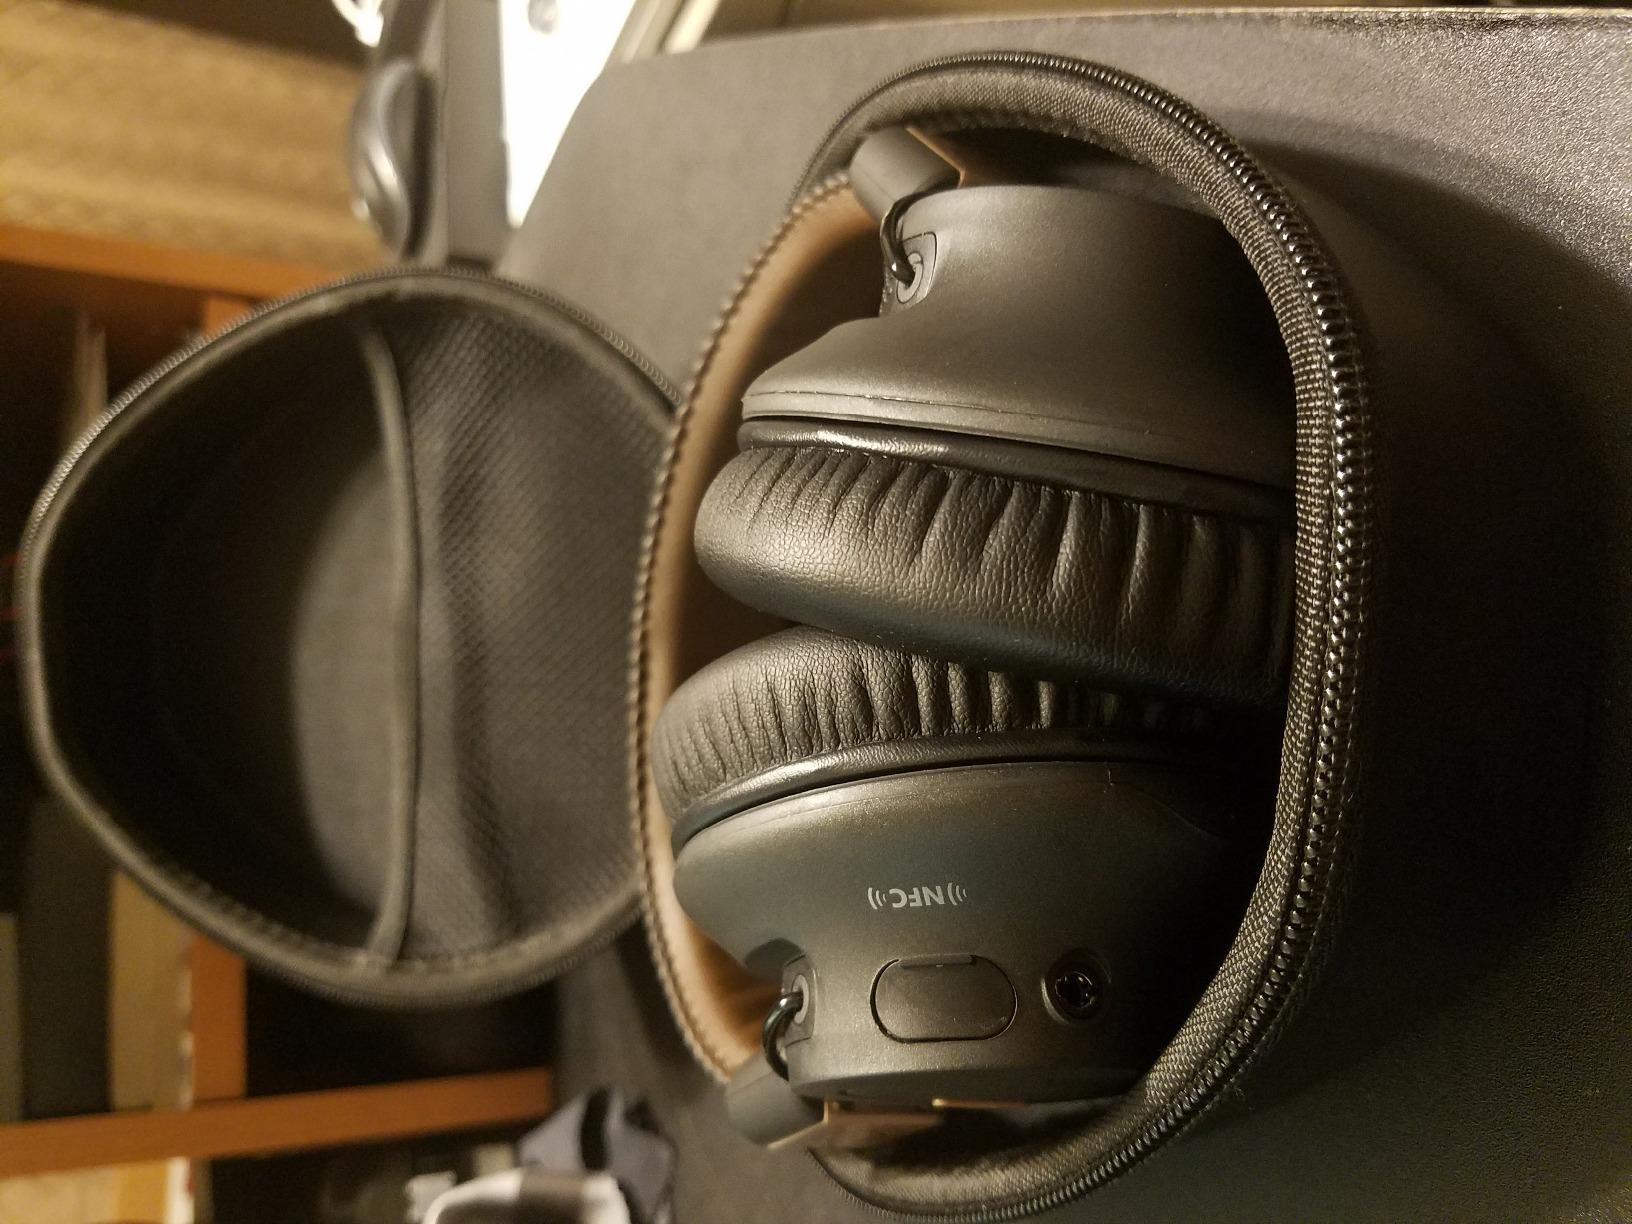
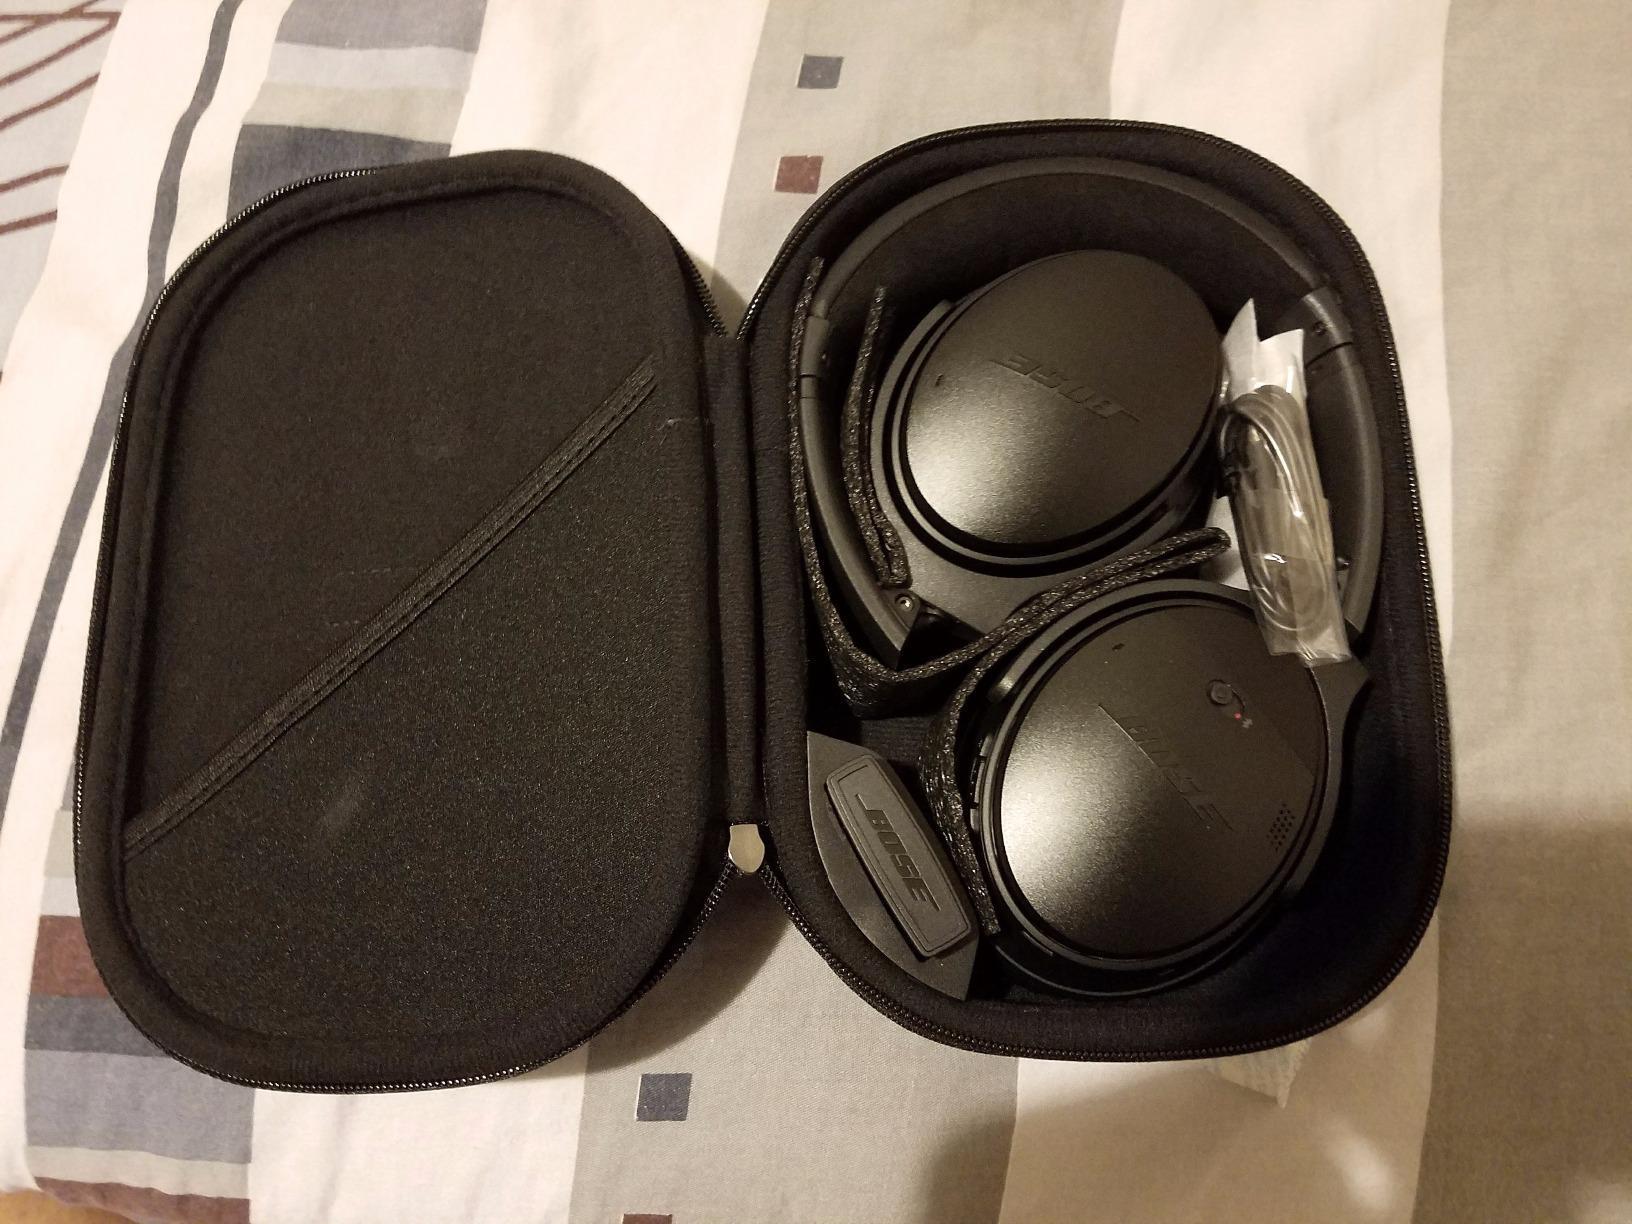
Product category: headphones
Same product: no